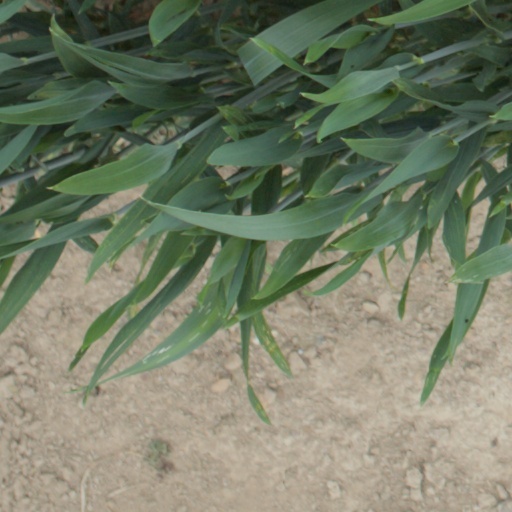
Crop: wheat